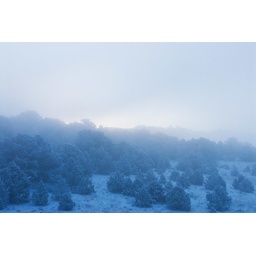
Sun rises over the mountain behind our house in the early morning fog.